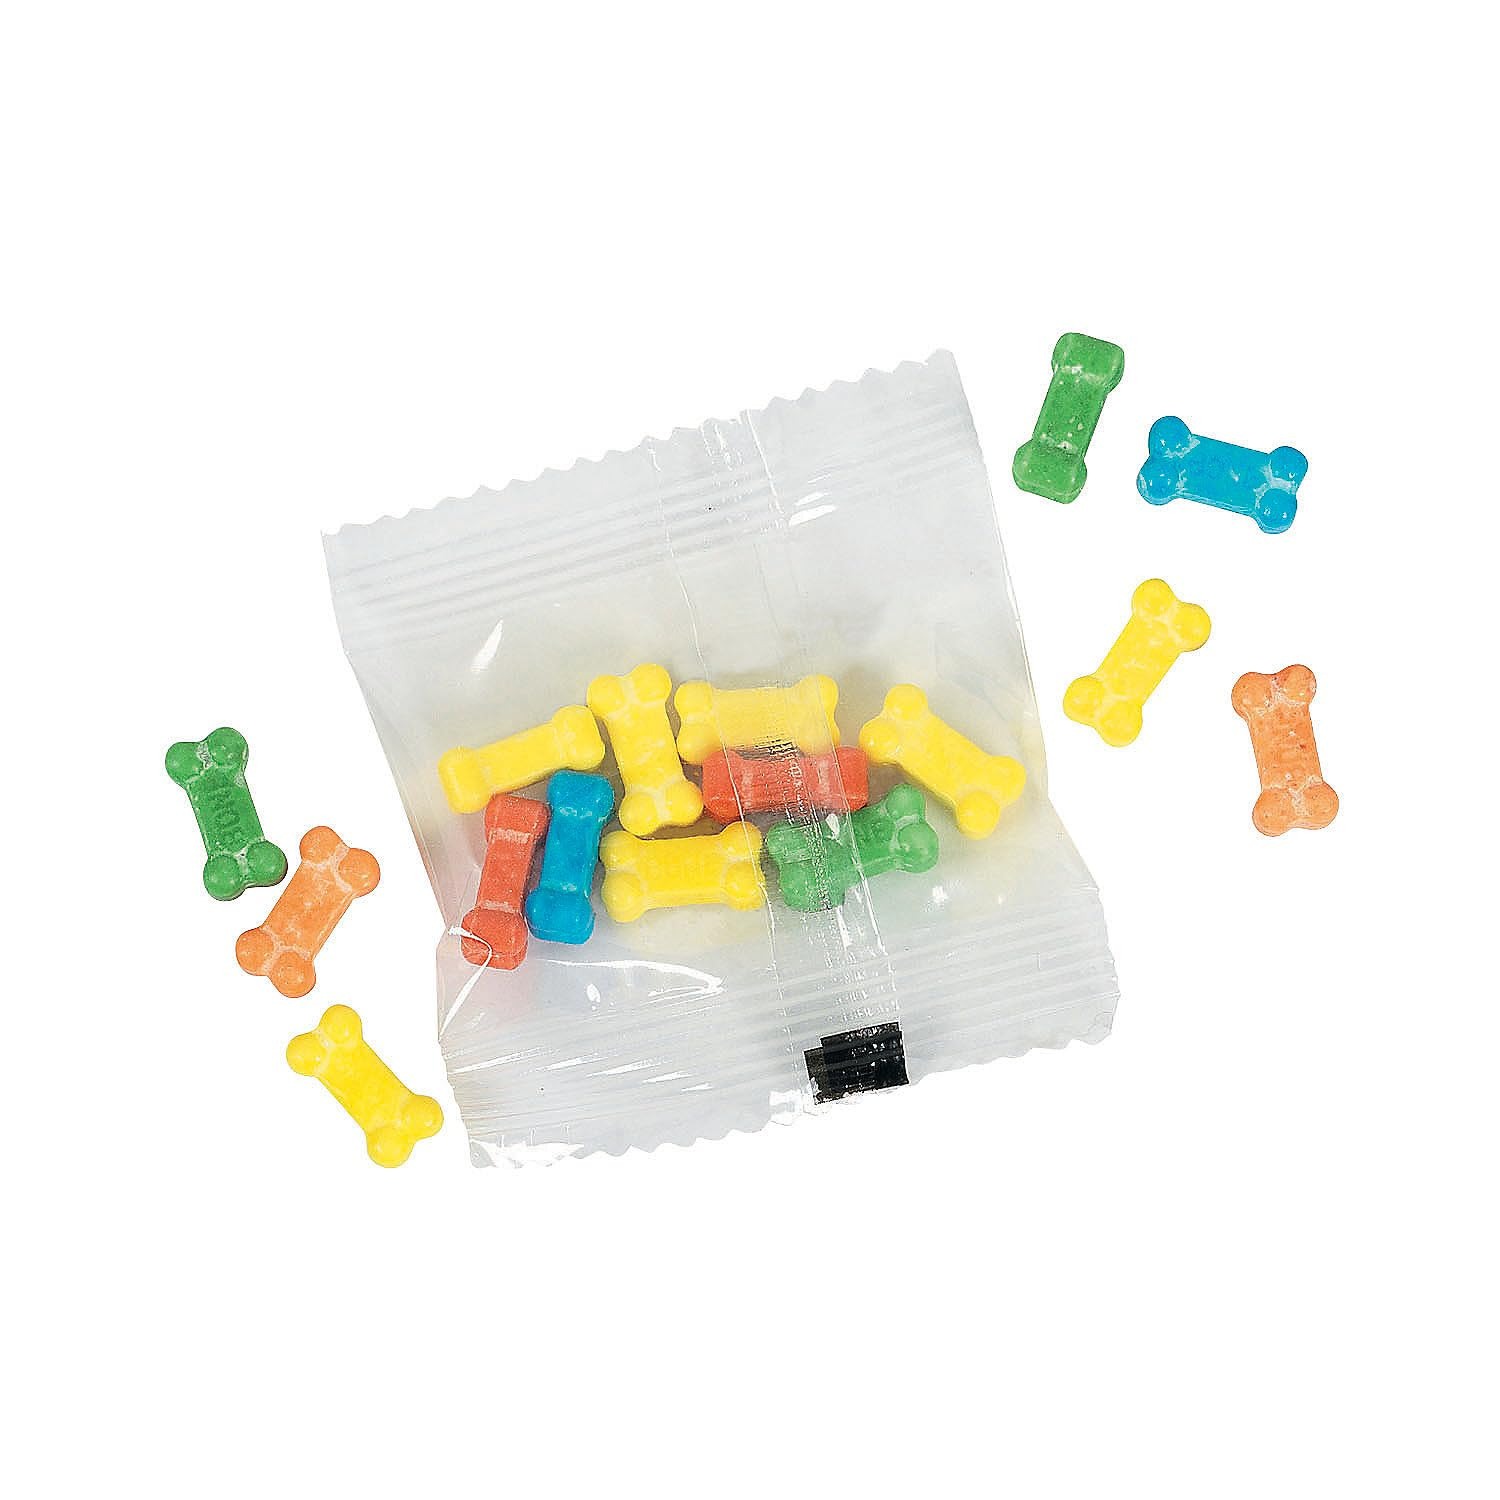
Item Name: Bone Shaped Candy Fun Packs for Halloween - 59 Bags - Treat or Treat Party Candy
Bullet Point 1: Spooky Fun Packs: Unleash Halloween excitement with our exclusive Halloween candy fun 59 packs. Each bag is filled with bone-shaped sweets, adding a playful touch to your celebration
Bullet Point 2: Bone-Shaped Party Treats: Elevate your Halloween party with our unique assortment of bone-shaped party treats. These candies are not just delicious; they bring a fun element to your spooky gathering
Bullet Point 3: Trick or Treat Candy Assortment: Be the house everyone talks about with our delightful trick or treat candy assortment. These bone-shaped candies are perfect for spreading joy during Halloween festivities
Bullet Point 4: Halloween Bone Candy Bags: Make your Halloween goody bags stand out with our specially crafted Halloween bone candy bags. Treat your guests to a spooky surprise with these themed party favors
Bullet Point 5: Seasonal Candy Fun: Ensure a sweet and memorable Halloween with our seasonal candy packs. Whether for trick-or-treaters or party favors, these bone-shaped sweets add a delightful twist to the traditional Halloween candy experience
Product Description: Get ready for a spooktacular Halloween celebration with our "Bone Shaped Candy Fun Packs for Halloween - 59 Bags." These specially crafted treat bags in bulk are designed to elevate your festivities with a bone-chilling twist. Unleash the fun with our unique and festive Halloween party candy assortment, featuring bone-shaped sweets that add a playful and eerie touch to your gatherings. Each bag contains fun-sized Halloween treats, making them ideal for trick-or-treaters or as party favors for your spooky soirée. The bone-shaped candy for Halloween is not just delicious; it's a thematic addition that enhances the overall Halloween experience. Dive into the spirit of the season with our carefully curated Halloween bone treats. Surprise and delight with our trick or treat candy variety—an assortment that captures the essence of Halloween fun. These party candy packs are more than just treats; they're a statement piece for a festive and unforgettable Halloween celebration
Value: 59.0
Unit: Count

Price: 19.29